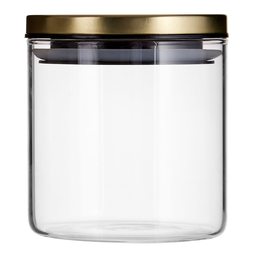
Label: glass